Wright Model C

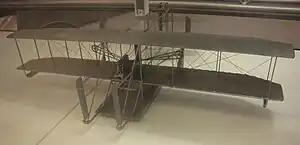
Wright Model C-H

The Wright Model C "Speed Scout" was an early military aircraft produced in the United States and which first flew in 1912. It was a development of the Model B but was specifically designed to offer the Aeronautical Division, U.S. Signal Corps a long-range scouting aircraft.